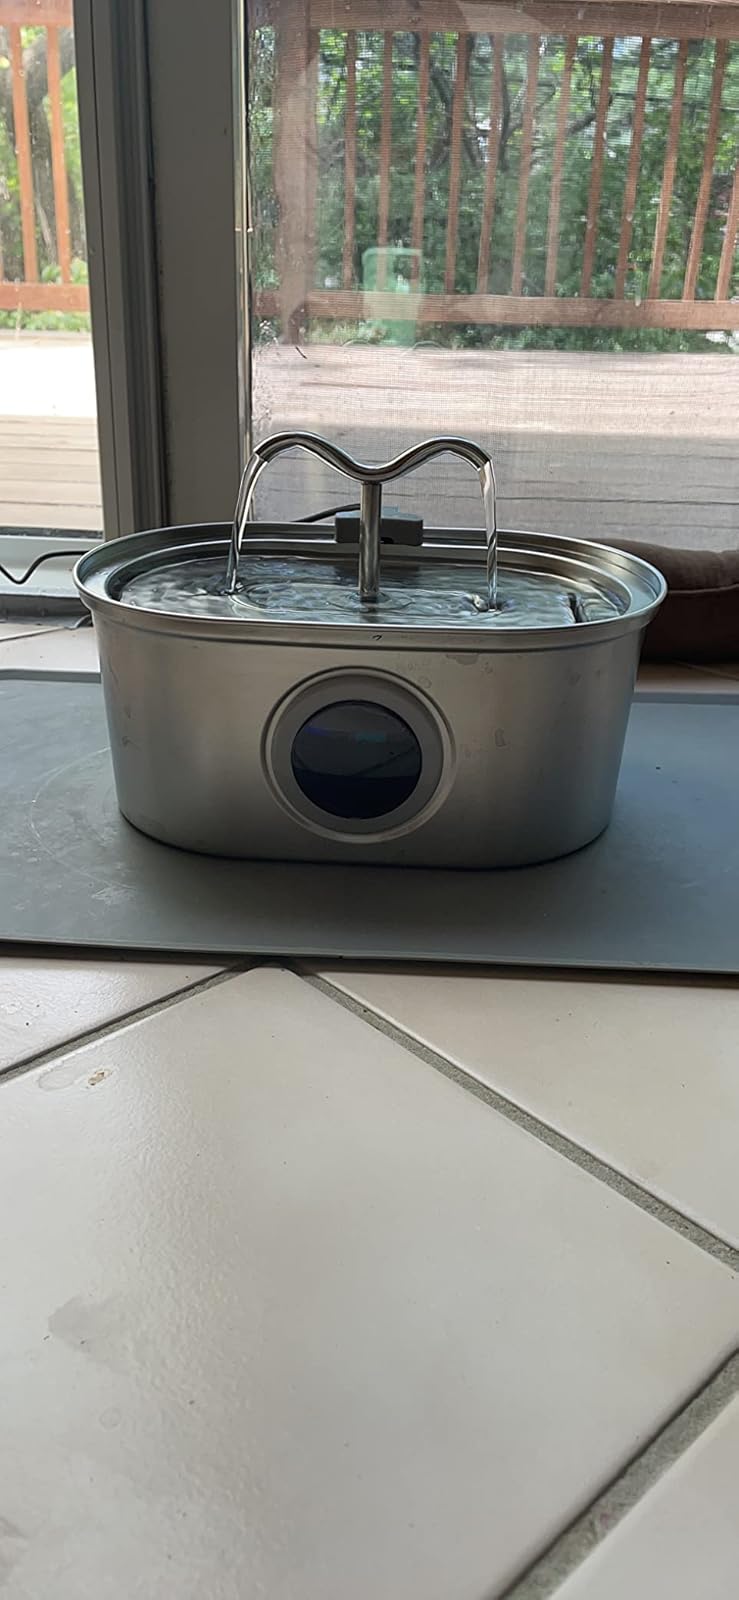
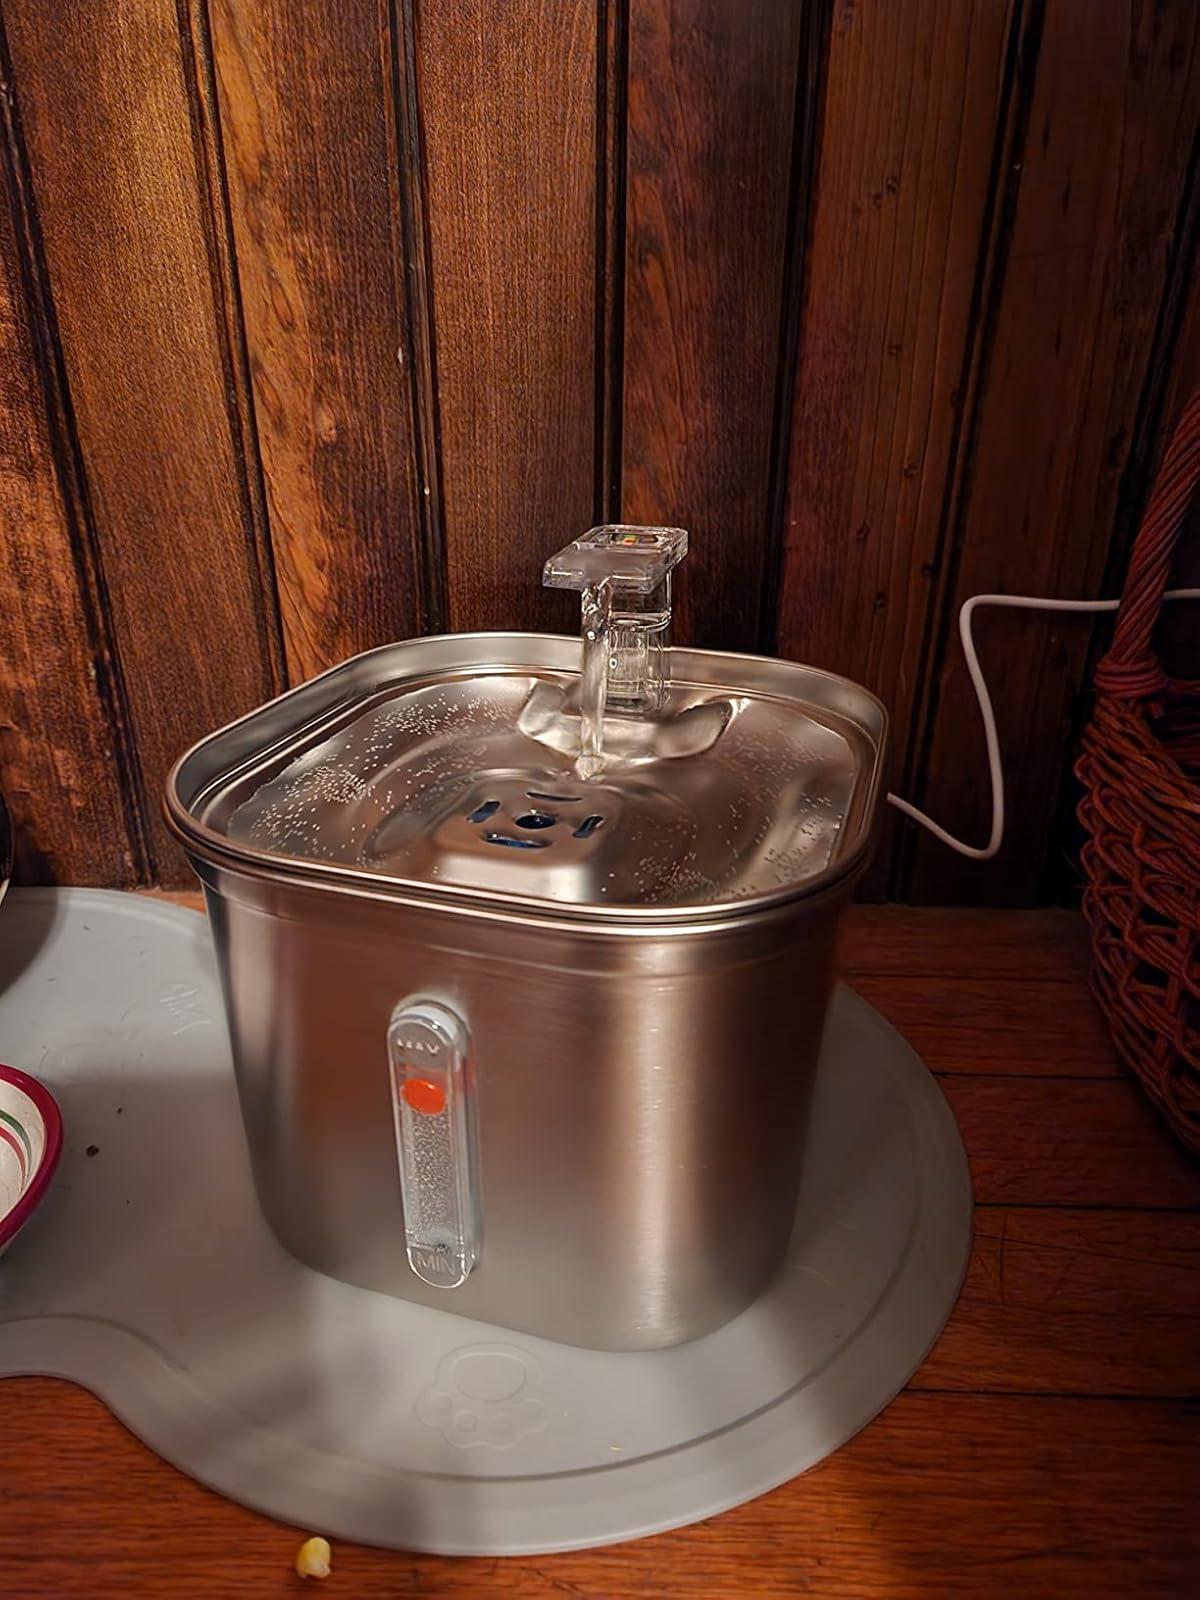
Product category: items_bowl
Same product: no